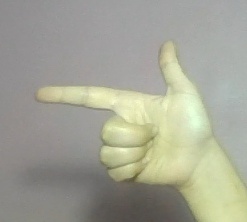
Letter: yaa